Mika Häkkinen

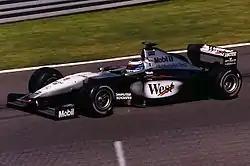
Häkkinen driving for McLaren at the 1999 Canadian Grand Prix, where he drove to his third victory of the season

Häkkinen remained at McLaren for 1998, partnered by Coulthard. Häkkinen was confident going about the challenge for the World Championship into the season, citing the involvement of technical director Adrian Newey. The season started off with controversy in Australia when teammate Coulthard let Häkkinen past to win the race. Häkkinen had earlier been called into the pit lane by an engineer by mistake. Coulthard later revealed a pre-race agreement by the team that whoever led into the first corner on the first lap would be allowed to win the race. Despite this, Häkkinen took back-to-back victories by winning the next race in Brazil. He maintained his good form at the Argentine Grand Prix where he finished second, although he retired from the San Marino Grand Prix when his car's gearbox failed. However, Häkkinen managed consecutive victories in the next two rounds, which was followed by a retirement from the race in Canada as his car suffered another gearbox failure.